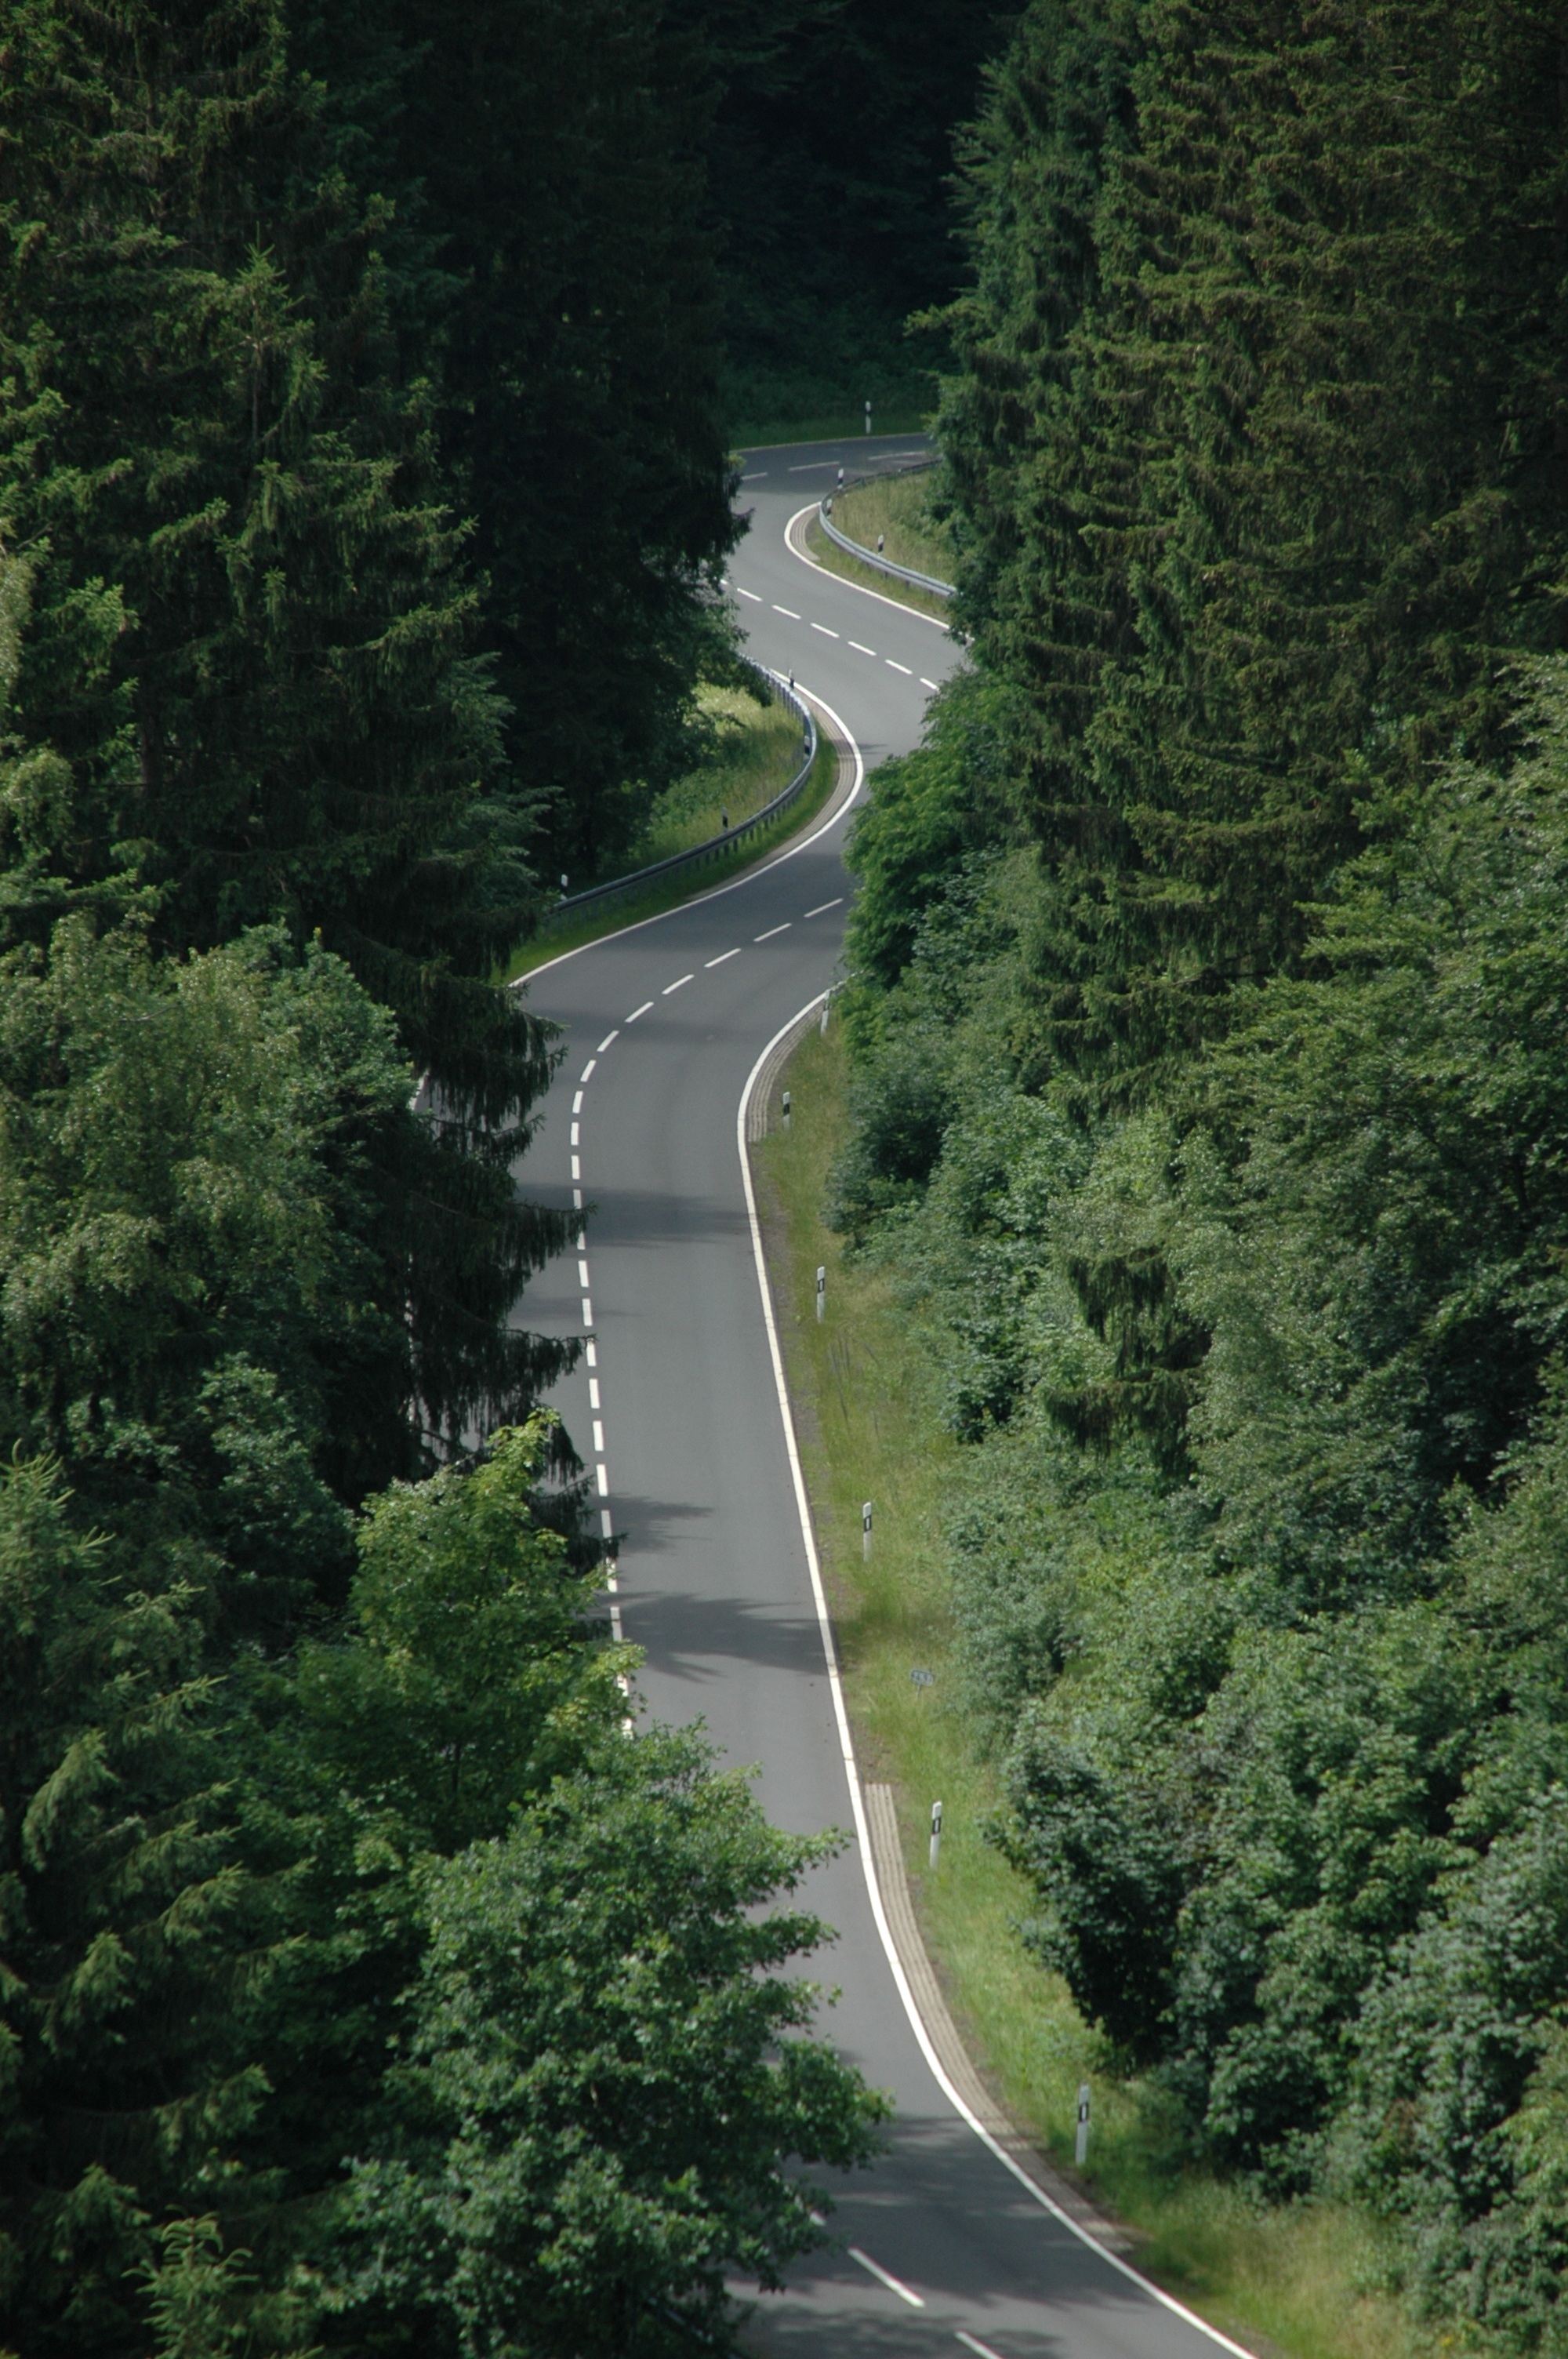
road, highway, river, transport, curve, lane, waterway, serpentine, infrastructure, mountainous, mountain pass, road in the forest, controlled access highway